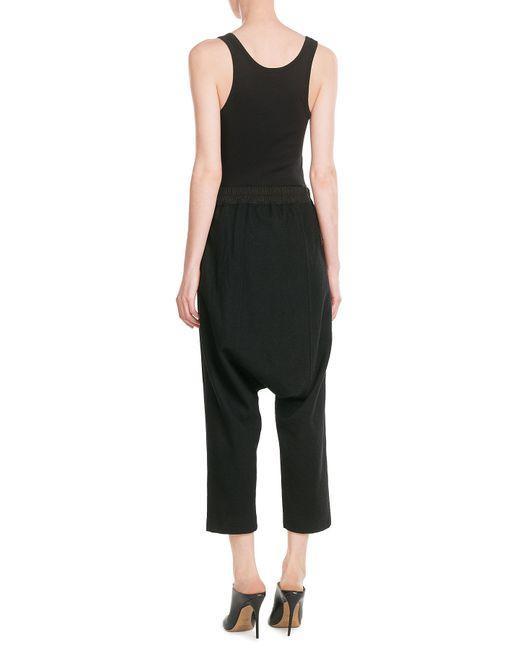
Schwarzes ärmelloses mit tiefem Schritt Dreiviertel-Baumwollhose und Slip-On-Fersen